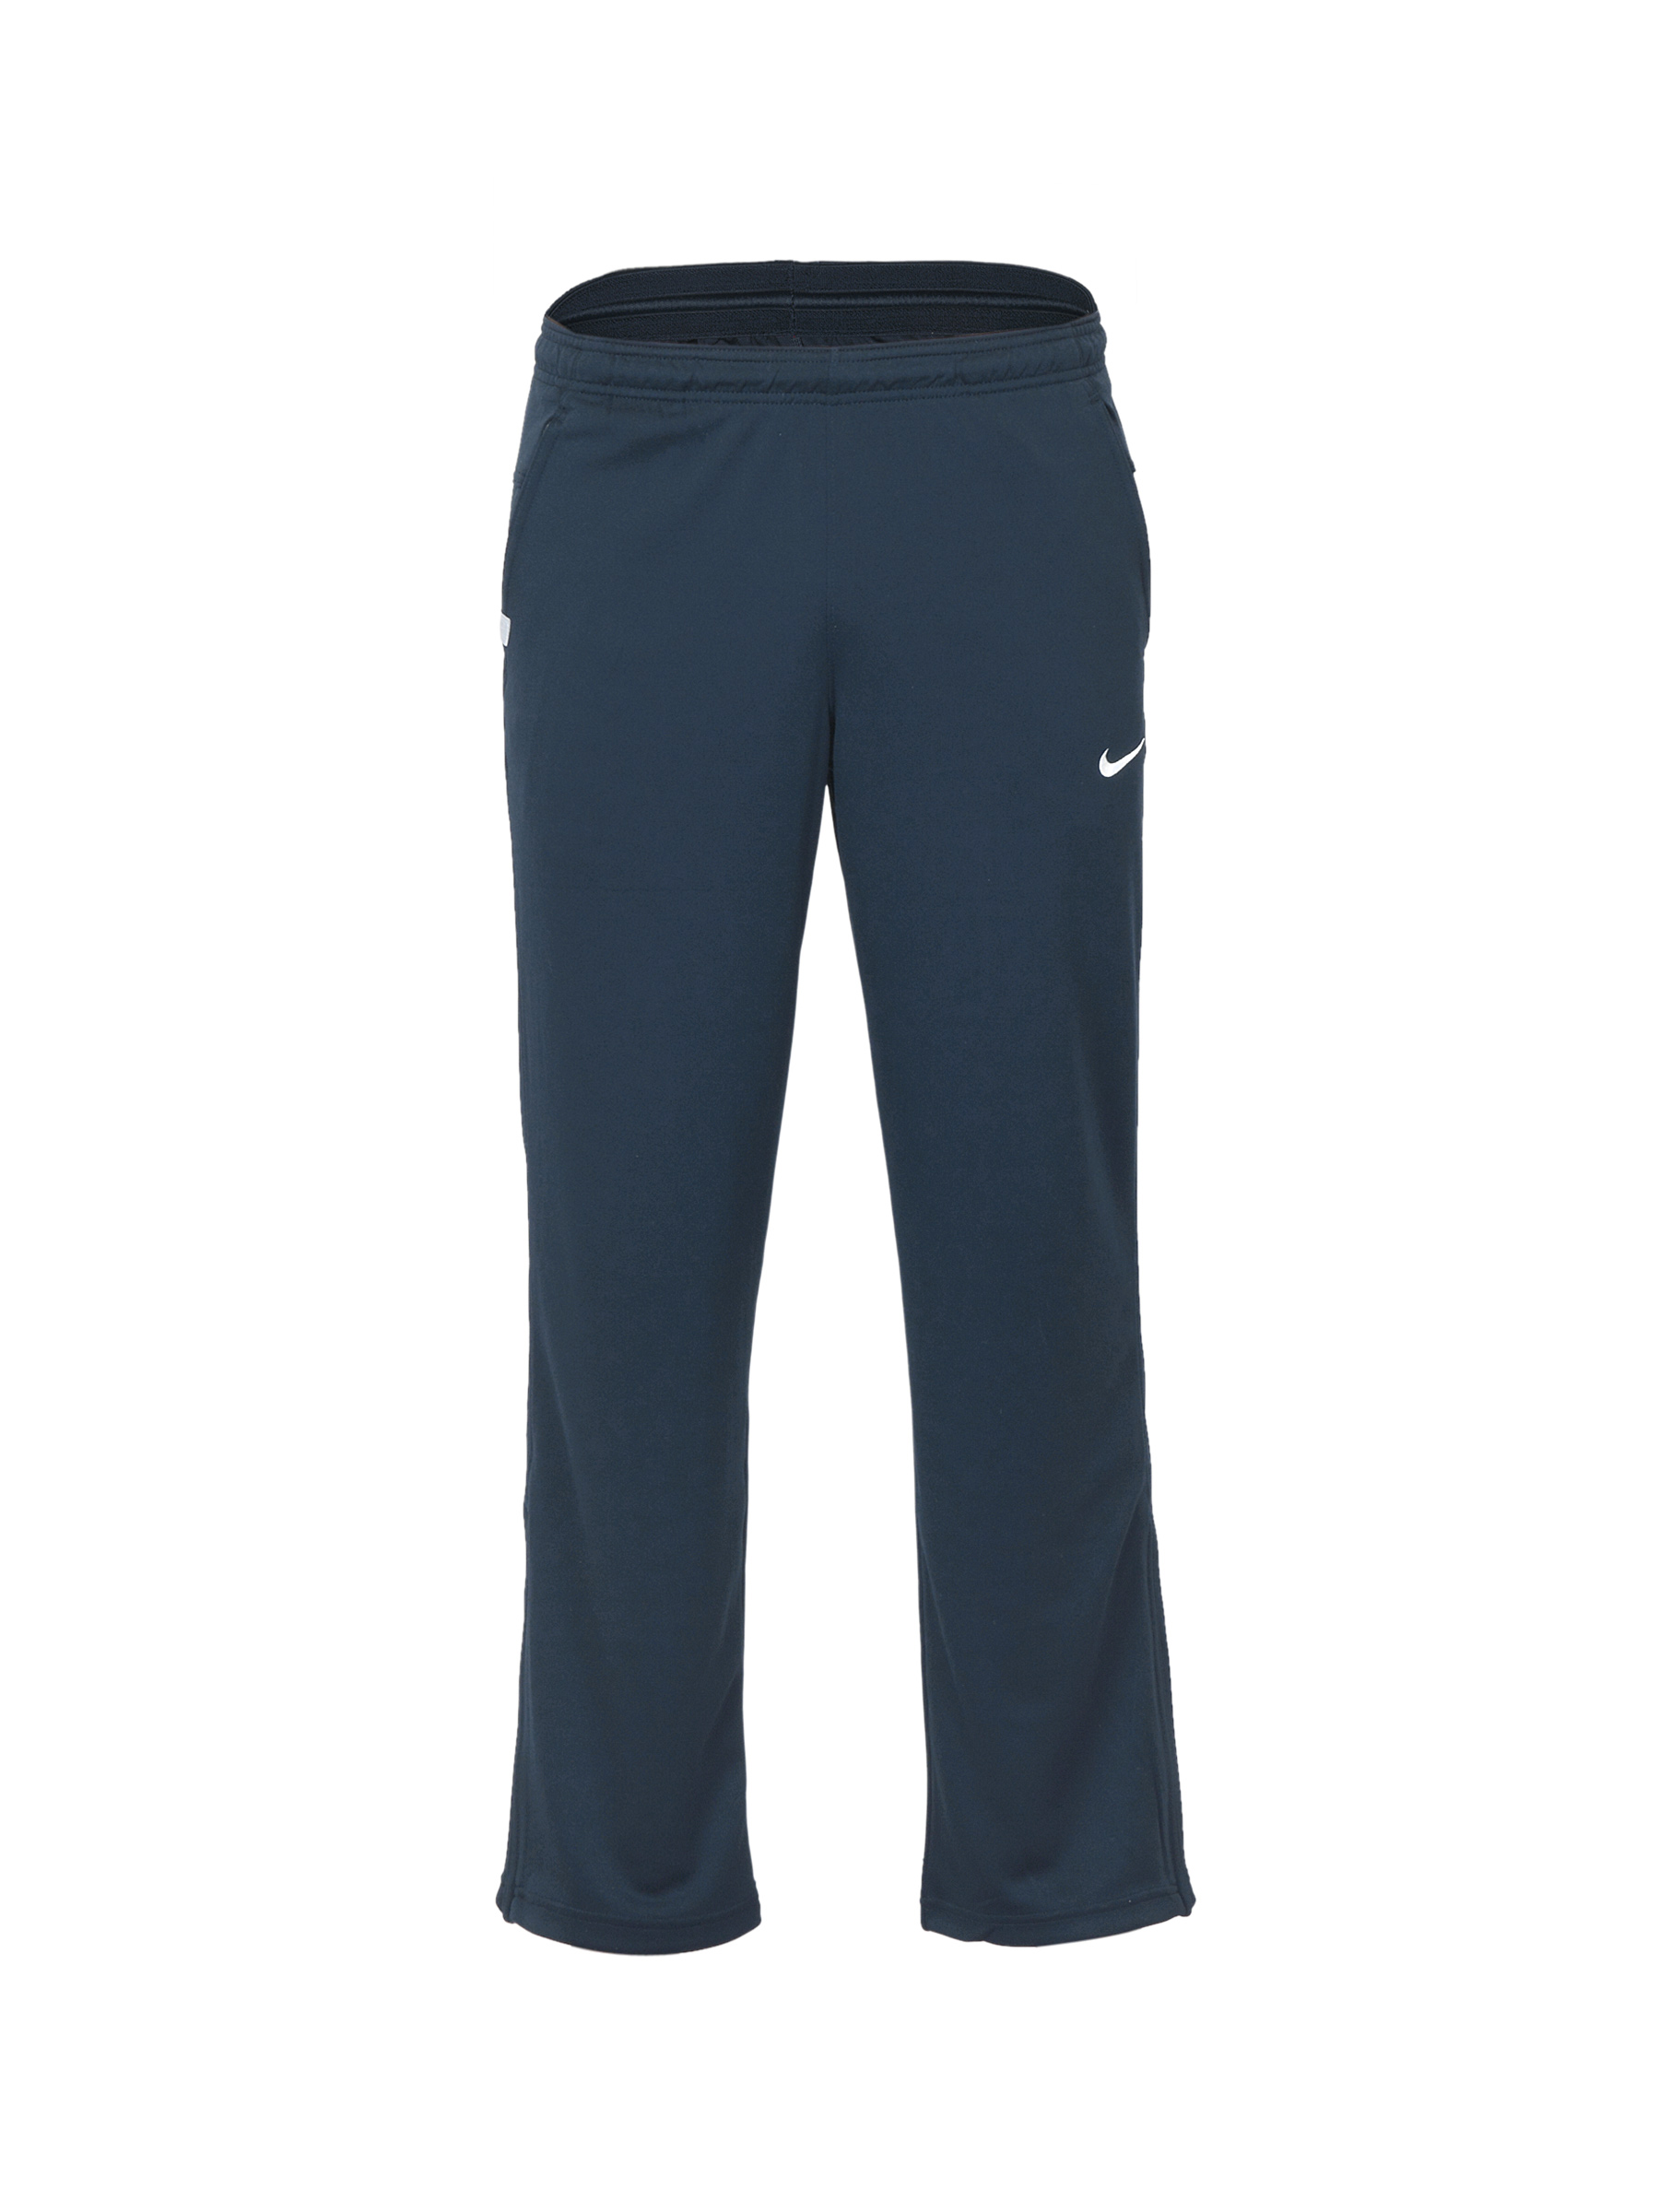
Nike Men Knit Navy Blue Track Pants
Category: Apparel / Bottomwear / Track Pants
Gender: Men
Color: Navy Blue
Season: Summer 2012
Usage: Sports